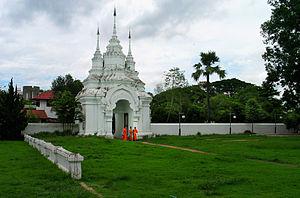
Wat Suan Dok, aussi connu comme le Wat Buppharam est un temple bouddhiste à Chiang Mai, au nord de la Thaïlande. C'est un Temple royal de la de troisième classe. Le temple est sur la route Suthep, situé à environ un kilomètre à l'ouest de la porte Suan Dok à l'ouest de la vieille ville.